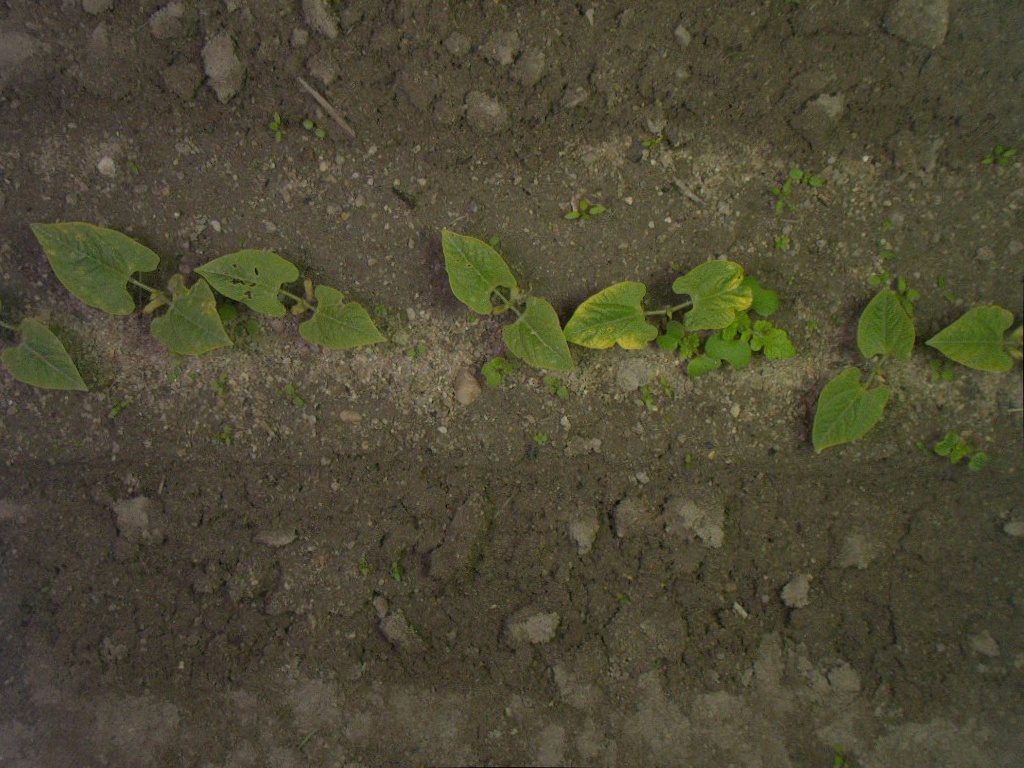
Crop: bean
Objects: stem_bean, stem_bean, stem_bean, stem_bean, stem_bean, stem_bean, stem_bean, bean, bean, bean, bean, bean, bean, bean